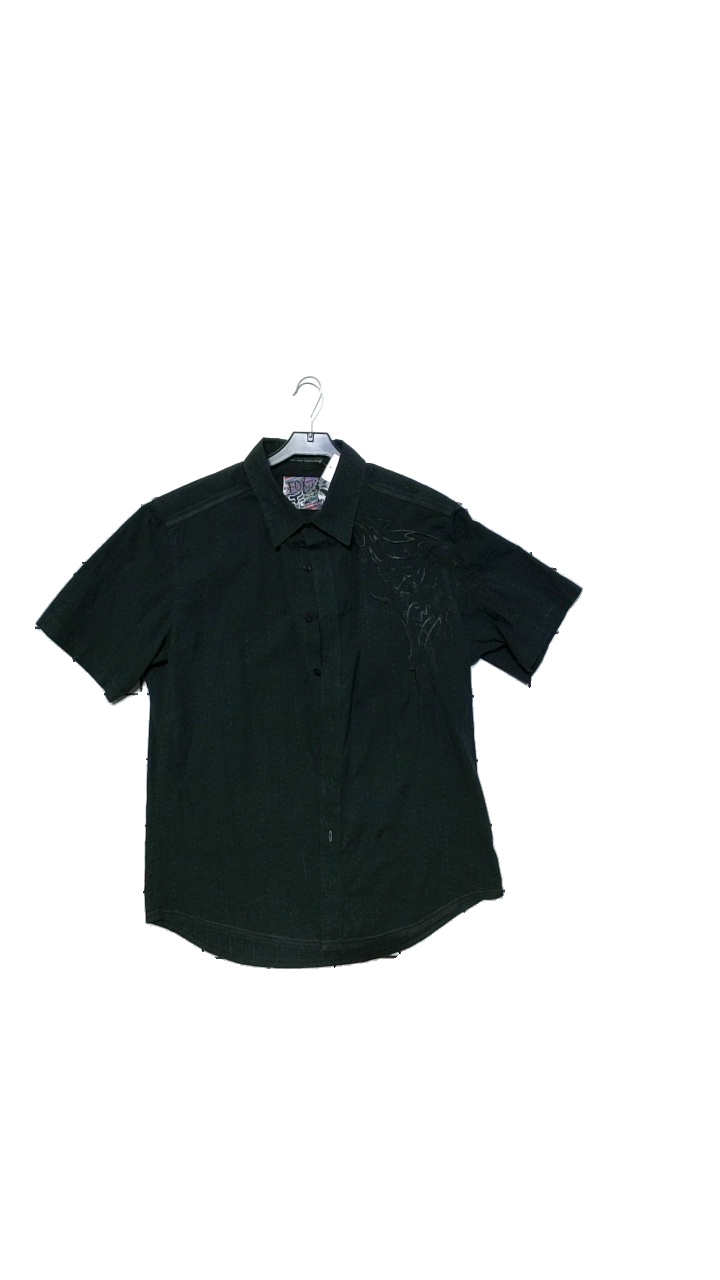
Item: Shirt (Men)
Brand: Fox
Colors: Black
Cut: Regular
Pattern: Other
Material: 60%Cotton,37%Polyester,3%Spandex
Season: All
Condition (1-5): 4
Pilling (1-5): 4
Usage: Reuse
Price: <50